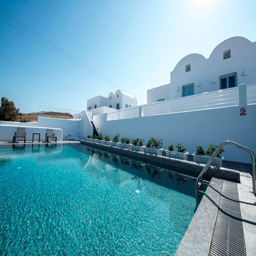
villa for the wedding party to stay in